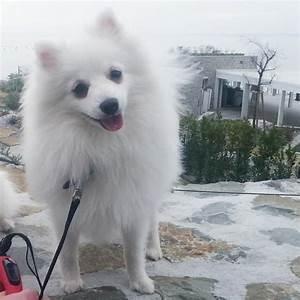
dog